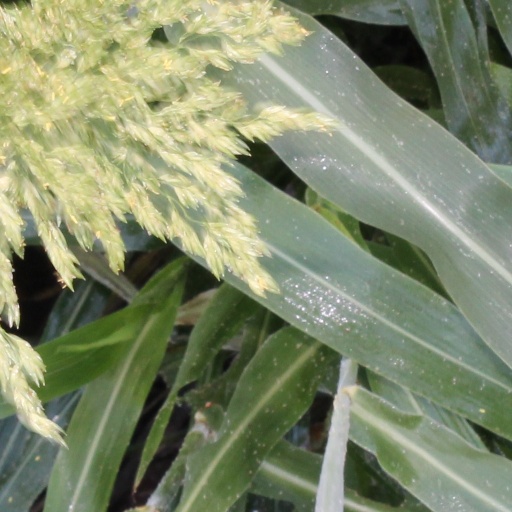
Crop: sorghum